Multiple birth

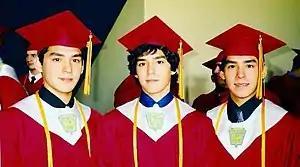
Triplet brothers at graduation

A multiple birth is the culmination of a multiple pregnancy, wherein the mother gives birth to two or more babies. A term most applicable to vertebrate species, multiple births occur in most kinds of mammals, with varying frequencies. Such births are often named according to the number of offspring, as in "twins" and "triplets". In non-humans, the whole group may also be referred to as a "litter", and multiple births may be more common than single births. Multiple births in humans are the exception and can be exceptionally rare in the largest mammals.